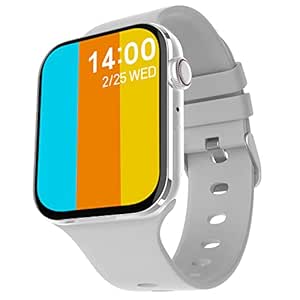
Fire-Boltt Visionary 1.78" AMOLED Bluetooth Calling Smartwatch with 368*448 Pixel Resolution 100+ Sports Mode
Category: Electronics
Price: 3999 (list price: 17999)
Rating: 4.3 (17,161 ratings)
About this product: Fire-Boltt is India' No 1 Wearable Watch Brand Q122 by IDC Worldwide quarterly wearable device tracker Q122.【Bluetooth Calling Watch】- Fire-Boltt Visionary enables you to make and receive calls directly from your watch via the built-in speaker and microphone. This smartwatch features a dial pad option to access recent calls & sync your phone’s contacts.;|【Over 100 Sports Modes】 - Walking, Running to Tedious Workout modes we have covered it all. Fire-Boltt Visionary smartwatch does a wonderful tracking job to each sports mode the user carries out in the day or at the gym.;【Connect TWS On The Go】- This smartwatch has an internal storage memory of about 128MB to store your songs and listen to local music on your bluetooth headset|【AI Voice Assistance】- Command your watch and let the magic happen. This special technology is in the Fire-Boltt Visionary Smartwatch;【Smart 360 Health Tracking】 - The Fire-Boltt Visionary Smartwatch comes with a complete package of health tracking features. From SpO2 tracking to real time heart rate tracking stay fit always. With the breathing exercise and women health the smartwatch is fit for each use and purpose|【IP68 Water Resistant】 - The smartwatch is fit to withstand sweat, dust, dirt and sand and is resistant to submersion upto a maximum depth of 1m of freshwater for up to twenty minutes.;【Smart Notifications】 - Keeping you notified on every second of all activities through your social media connects. Do not miss out on any notification that you receive on smartphone.; 【Remote Controls】 - Click numerous pictures and listen to your favourite songs by just one touch. 【Basic Reminders】 - Don't drink water or walk in normal breaks we have got you covered in that too with the sedentary reminders you will alwasy stay hydrated and will walk good, a step to a healthy life|Included Components: 1 Smartwatch, 1 Manual, 1 Magnetic Charger, 1 Warranty Card; Compatible Devices: Smartphonetablet; Clasp Type: Tang Buckle; Case Material Type: Metal; Human Interface Input: Buttonstouch Screen; Color Name: Silver; Band Color: Silver; Band Material Type: Silicone|【1.78" AMOLED Display】 - Fire-Boltt Visionary has a premium 368*448 Pixel Resolution and 1.78" AMOLED Display which comes with the Always On feature. The AMOLED provides over the line performance. It is thinner, lighter, flexible and one of the safest display technologies ever developed..Band Width:20 millimeters.Water resistance depth:1 meters